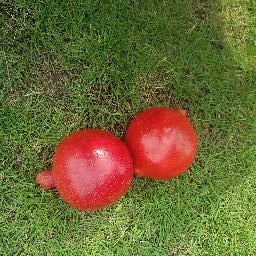
Fruit: Pomegranate
Quality: Good